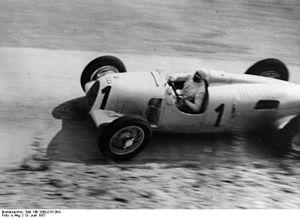
Bernd Rosemeyer, né le 14 octobre 1909 à Lingen et mort le 28 janvier 1938 sur l'autoroute Francfort-Darmstadt, est un pilote automobile allemand. Il est considéré comme l'un des plus grands pilotes de course d'avant-guerre. Pendant sa courte carrière, interrompue par un accident, il marqua le sport automobile et s'imposa comme un ténor de la discipline.